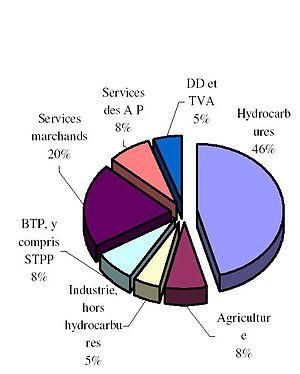
L'Algérie ; et arabe algérien : الدزاير, الجازاير ou لدزاير ; en tamazight et tifinagh ⴷⵣⴰⵢⵔ est un pays d’Afrique du Nord faisant partie du Maghreb. Depuis 1962, elle est nommée en forme longue République algérienne démocratique et populaire, abrégée en RADP. Sa capitale est Alger, la ville la plus peuplée du pays, dans le Nord, sur la côte méditerranéenne.